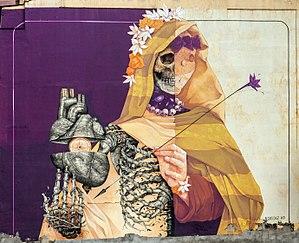
São Paulo ou Sao Paulo est une ville du Sud du Brésil. Avec ses onze millions d'habitants en 2014, c'est la plus grande ville du Brésil et d'Amérique du Sud. C'est également la ville qui compte le plus de lusophones au monde. La région métropolitaine de São Paulo est l'une des plus peuplées du continent américain, avec celles de Mexico et New York, et la cinquième au monde. Capitale de l'État de São Paulo — le plus peuplé du pays — et principal centre financier, commercial et industriel de l'Amérique latine, elle est de fait la capitale économique du Brésil.